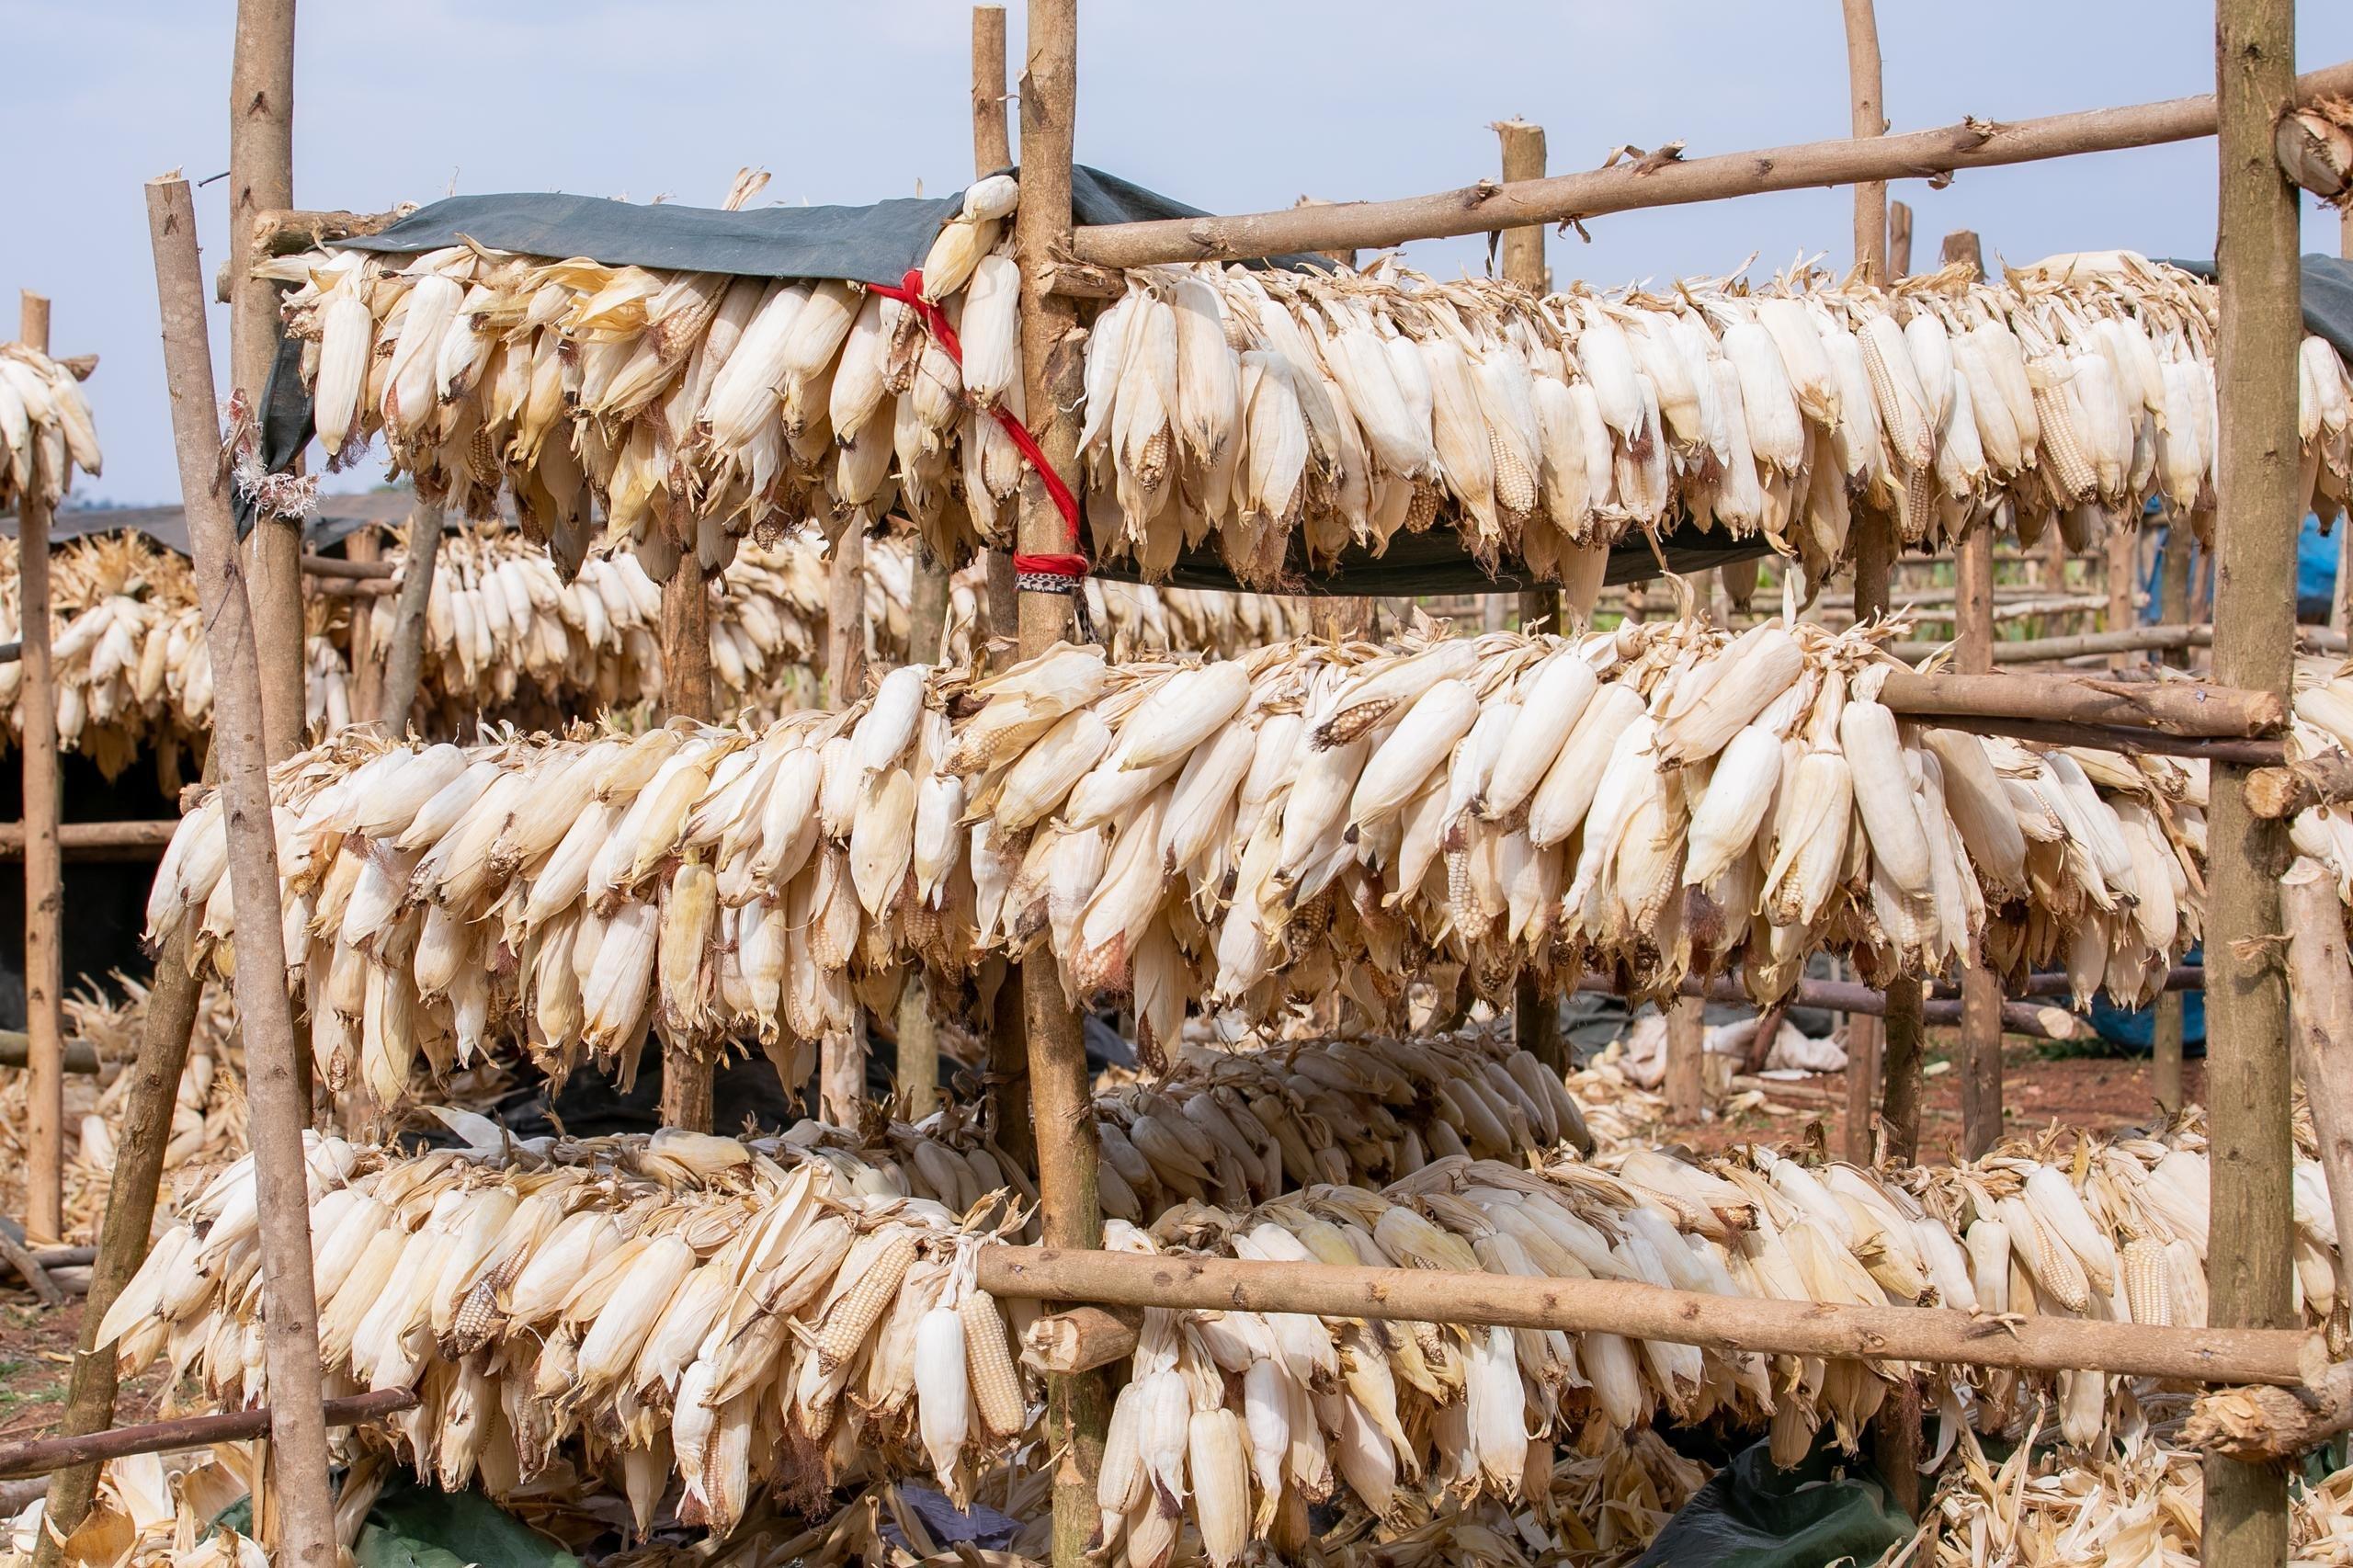
Mahindi yaliyokaushwa yakining'inizwa miundo ya mbao, katika safu zilizojaa ustadi wa upangaji. Mahindi haya yamefungwa kwa kamba,  na kupangwa kwa namna inayowezesha hewa kupita kati yao.